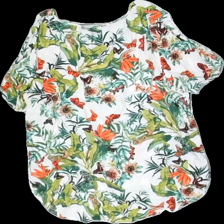
View: back
Type: Shirt
Category: Ladies
Brand: H&M
Colors: Beige, Green, Orange, Multicolor
Material: 100% viscose
Pattern: Floral print
Cut: Regular
Size: 42
Season: All
Price range: <50
Recommended usage: Reuse